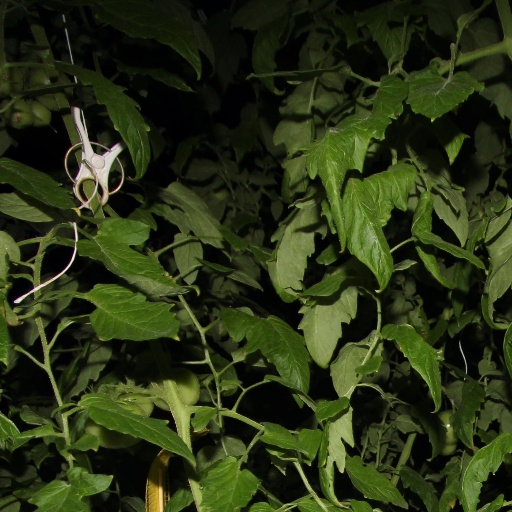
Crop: tomato